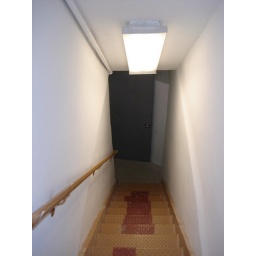
unless you want to sleep on....a bed for example. Couldn't get the box spring around the corner.